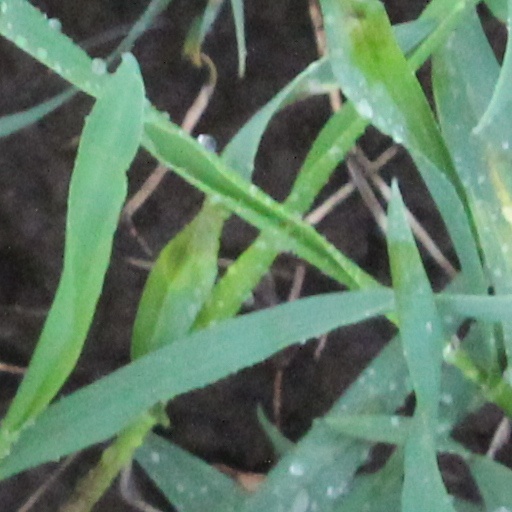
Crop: wheat